Karma Samdrup

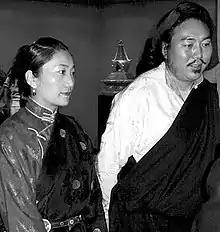
Karma Samdrup with his wife, Dolkar Tso

Karma Samdrup (Tibetan: ཀརྨ་བསམ་གྲུབ། born May 8, 1968) in Gonjo (Chin: Gongjue) county, Chamdo Prefecture of the Tibet Autonomous Region of the People's Republic of China, is a prominent Tibetan businessman, environmentalist and philanthropist.